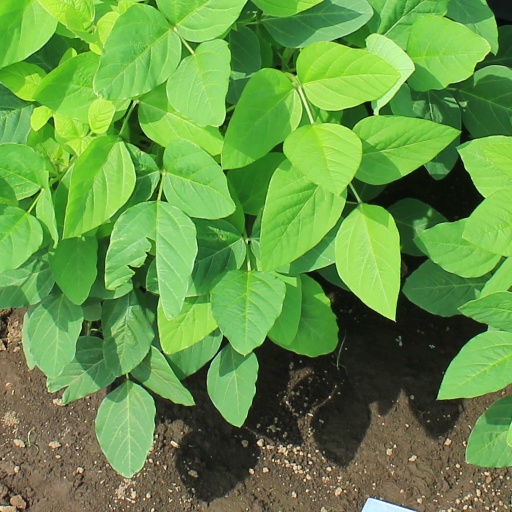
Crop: soybean